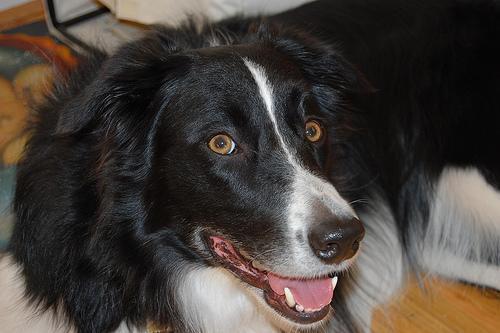
Border_collie